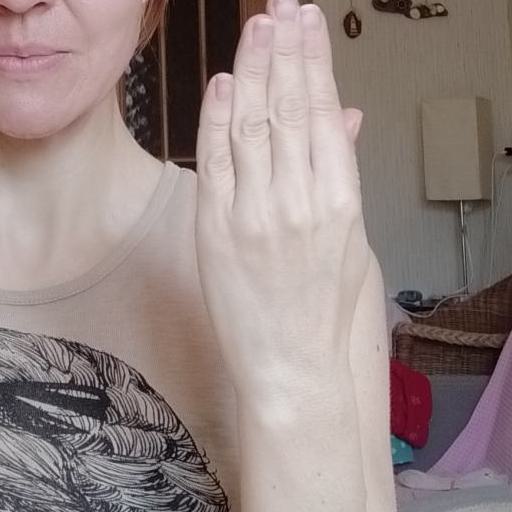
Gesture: stop_inverted